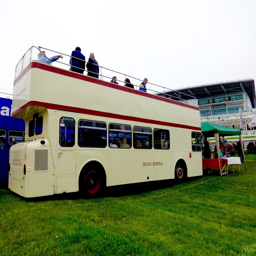
a cream and red , double decker bus parked near the race course